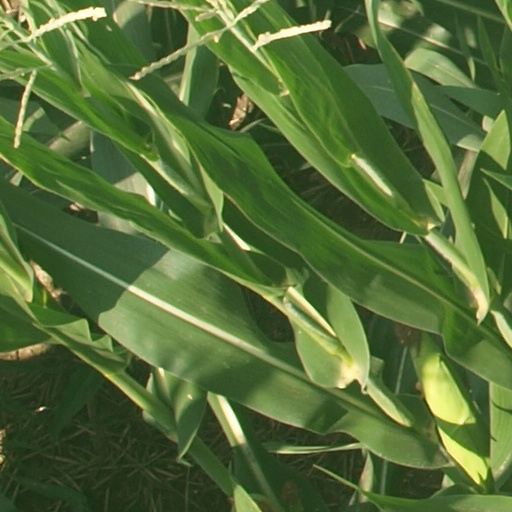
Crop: maize; corn